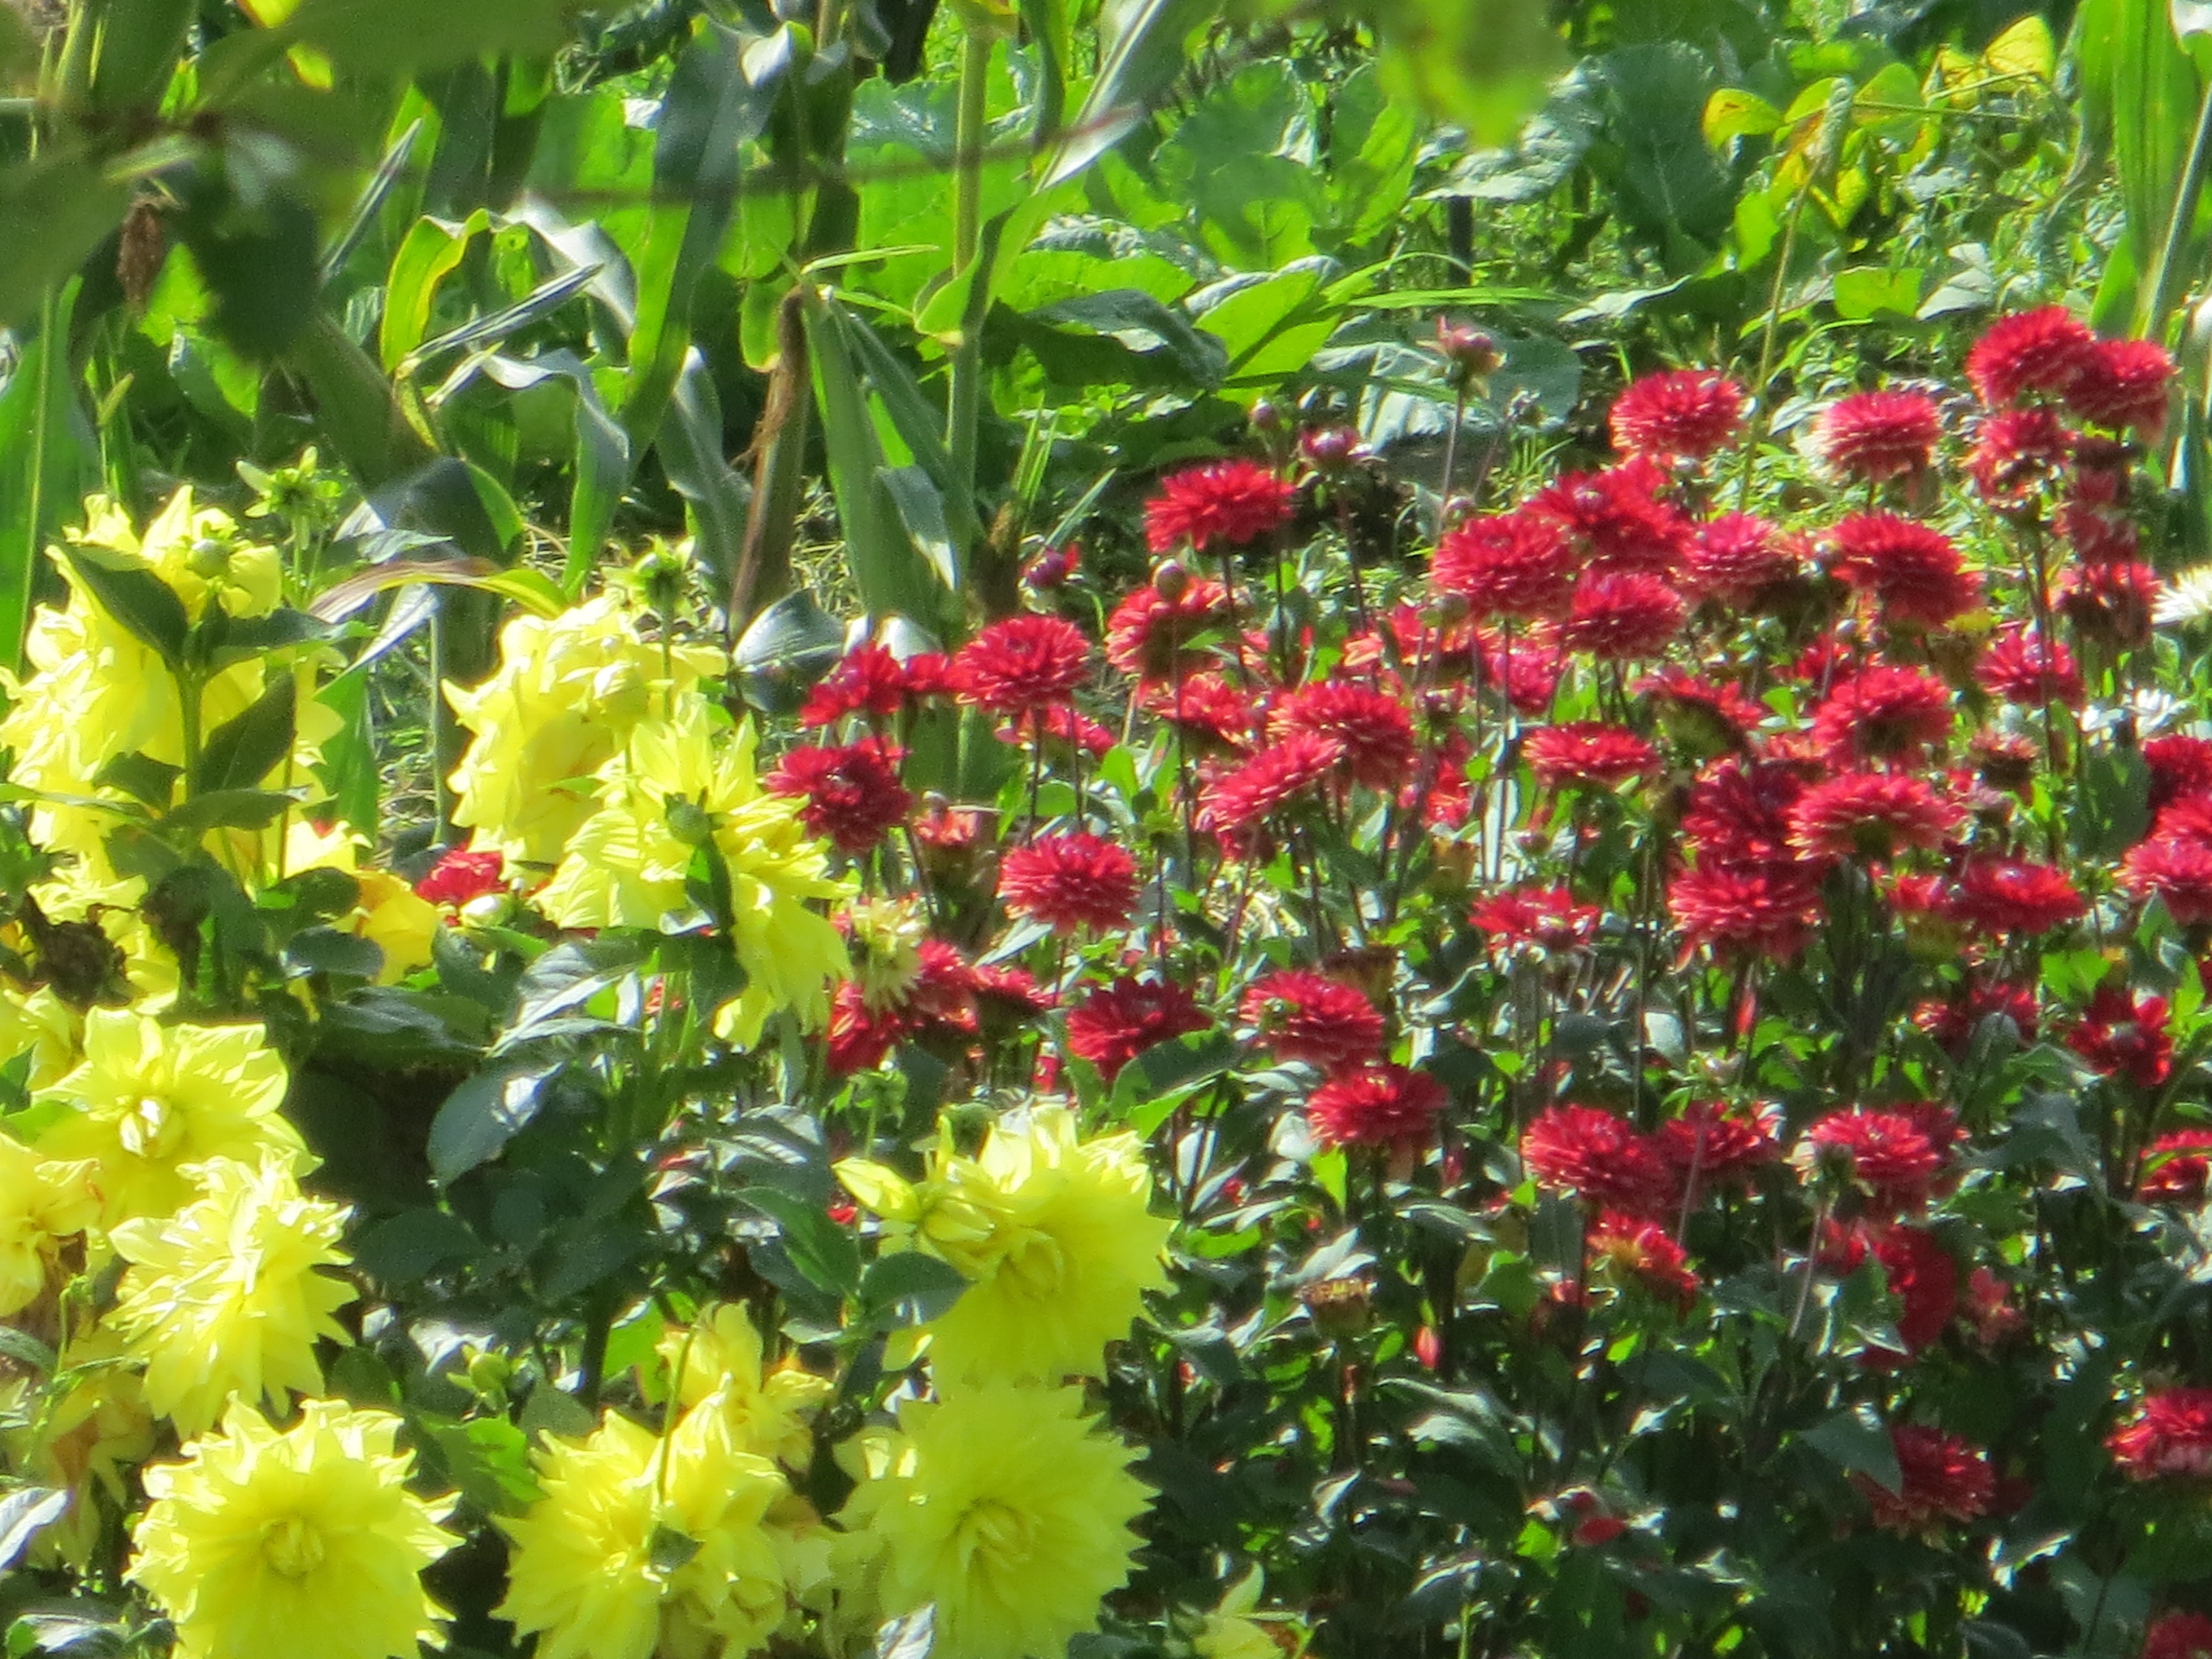
plant, meadow, flower, herb, produce, shrub, flowering plant, daisy family, annual plant, land plant